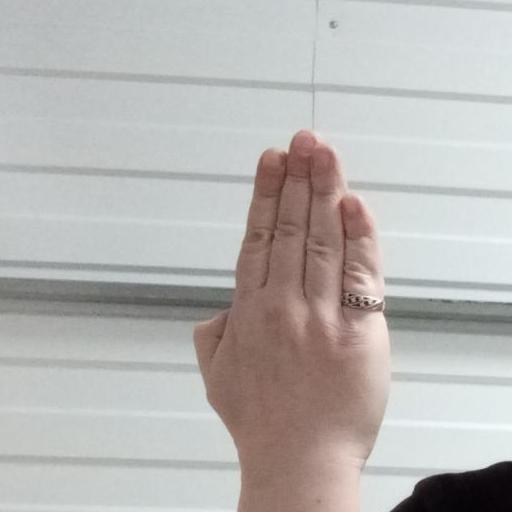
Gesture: stop_inverted